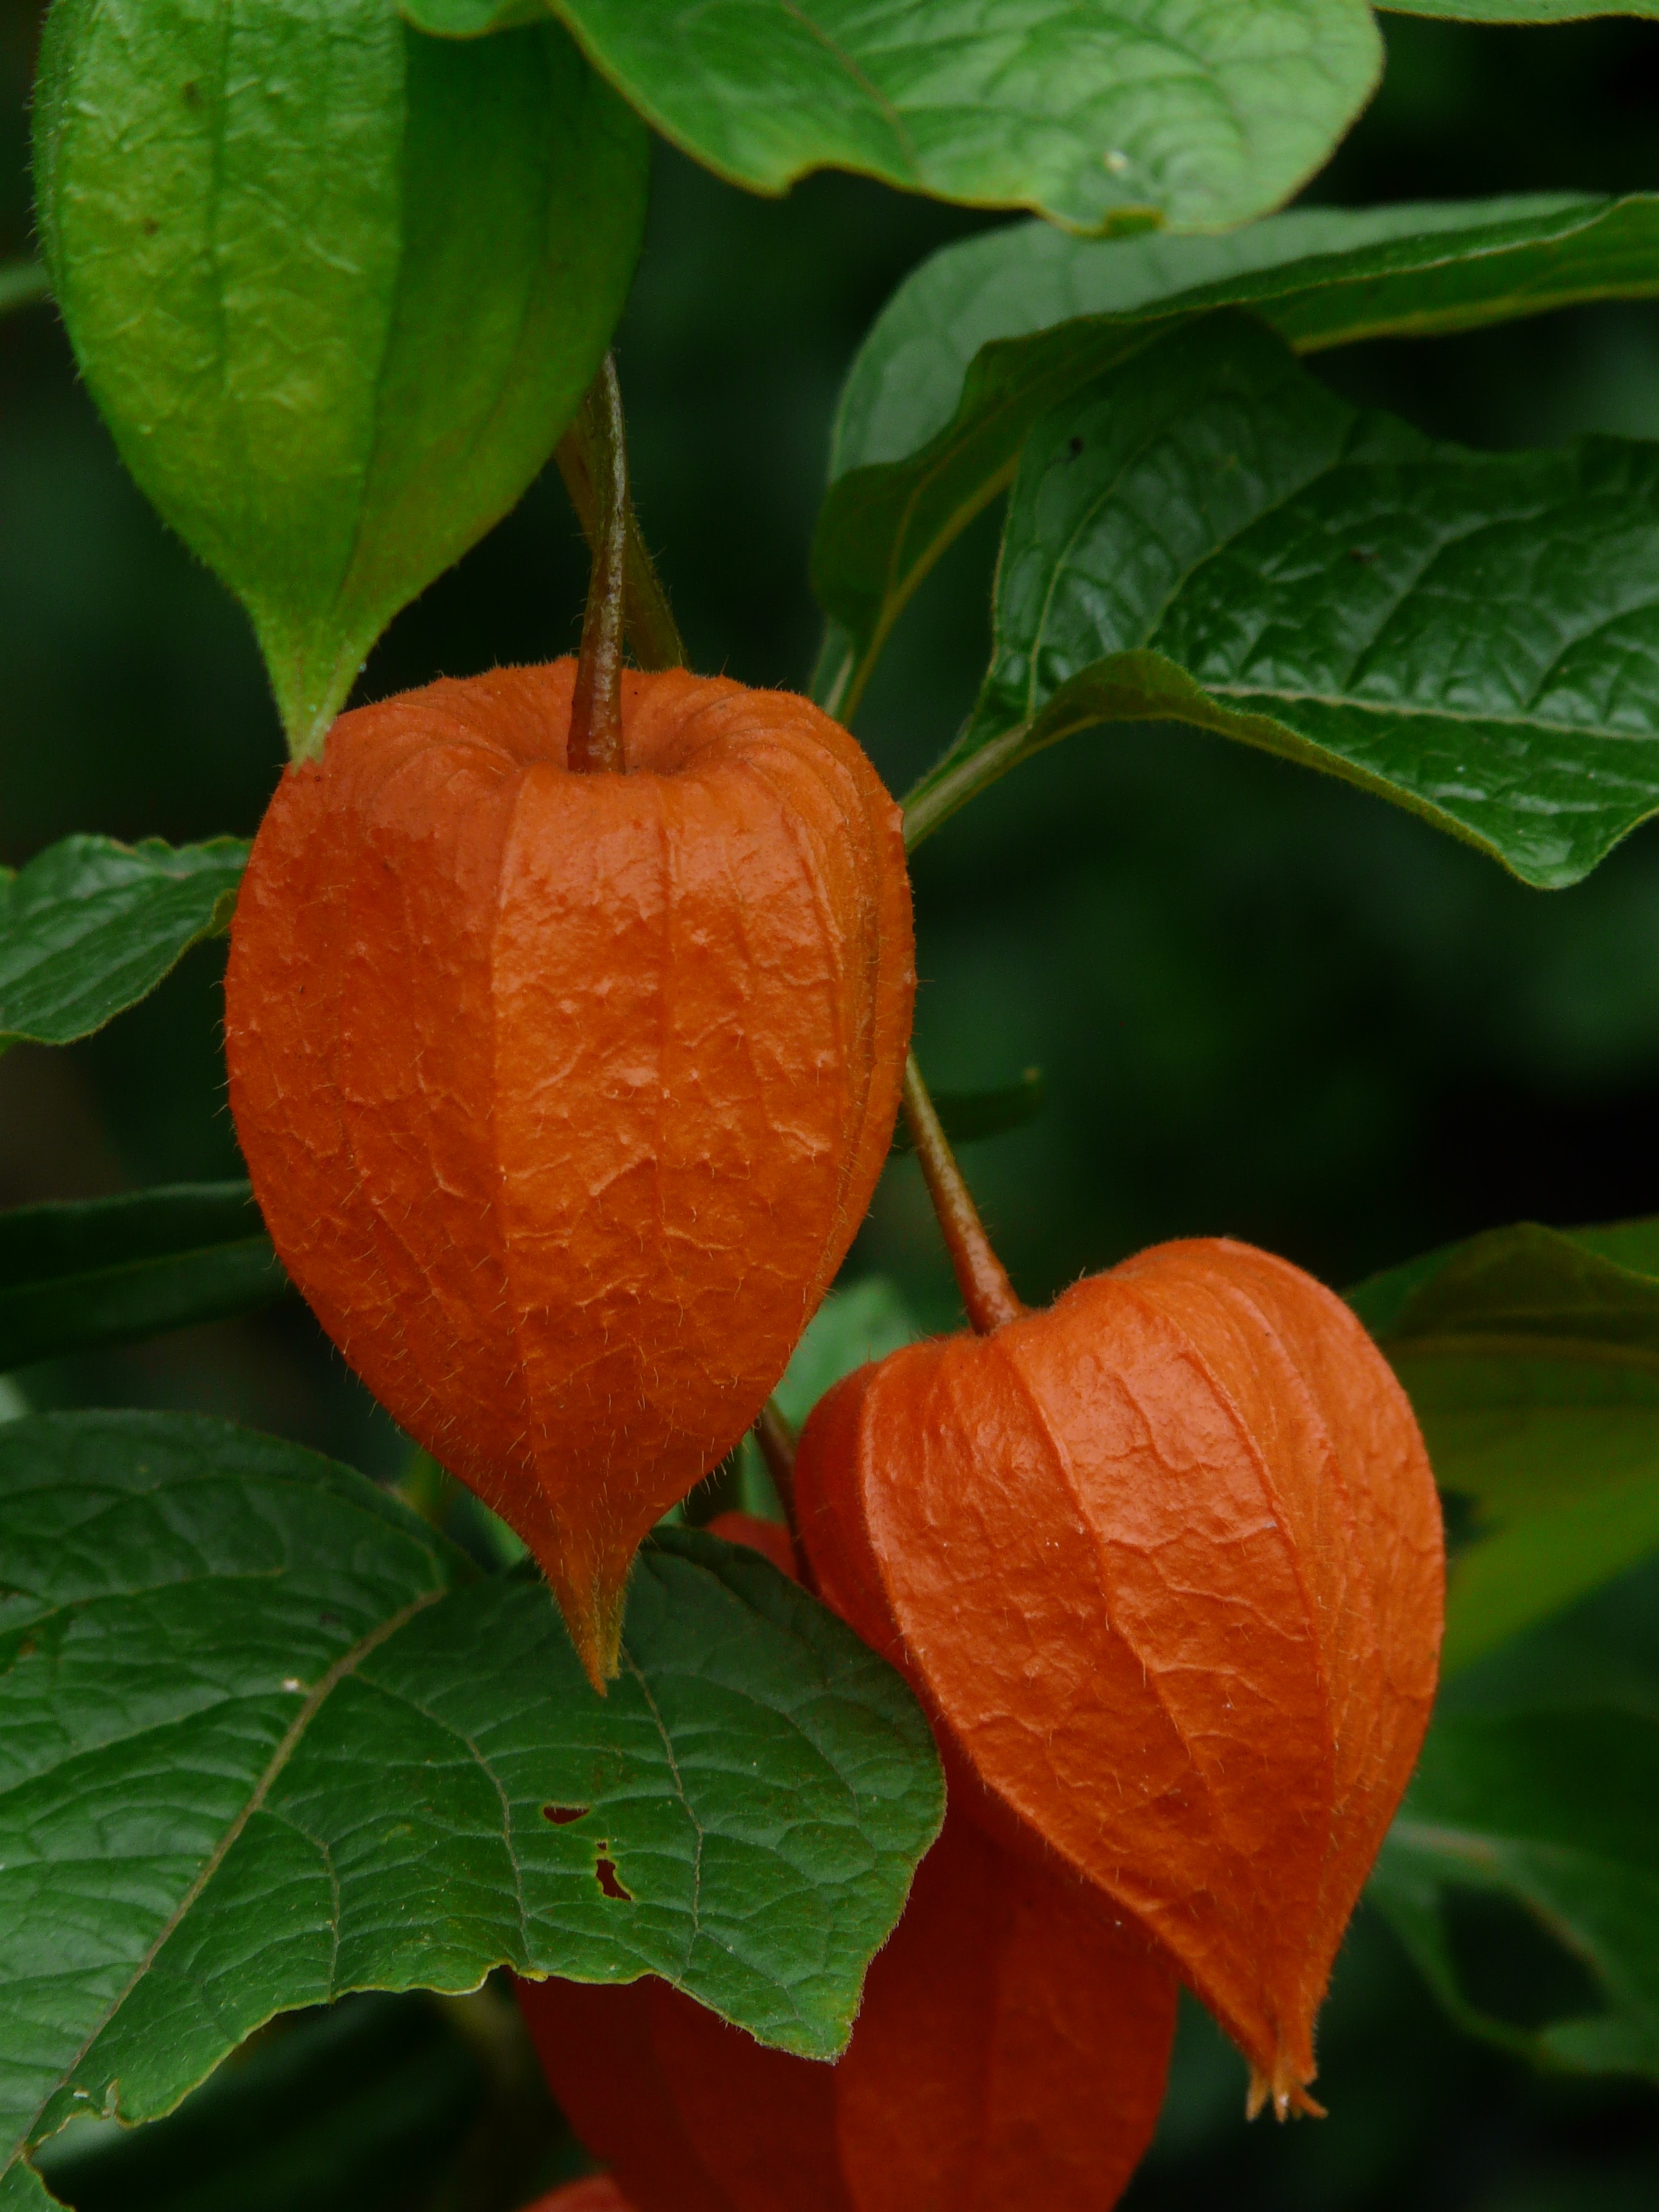
tree, plant, fruit, leaf, flower, cup, orange, food, produce, vegetable, autumn, botany, flora, physalis, lampionblume, solanaceae, sepals, ornamental plant, flowering plant, physalis alkekengi, nachtschattengew chs, schnittblume, pericarp, bladder cherry, land plant